Damyang County

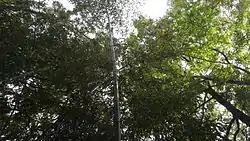
Damyang's bamboo forest has gained national fame.

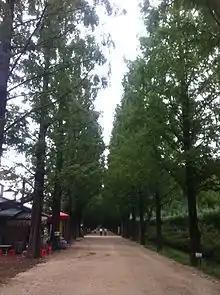
Metasequoia trees in summer

Damyang is one of the northernmost places where bamboo can be found on the Korean peninsula, and its bamboo forests are well known among Koreans. Many touristic attractions have been created to leverage that reputation: a Bamboo Theme Park / Daenamugol, a Bamboo Museum, a Bamboo Festival, a park filled with green bamboo.